Bettina Heim

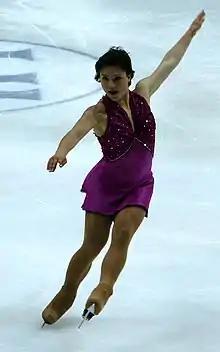
Heim at the 2011 World Championships

Bettina Heim (born 2 July 1989) is a former Swiss competitive figure skater who now leads the language design team for Microsoft's Q# programming language.